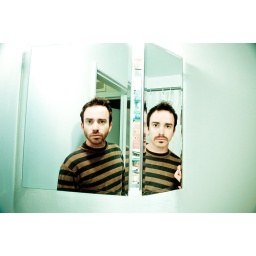
today consisted of walking around echo park, playing video games, and shaving